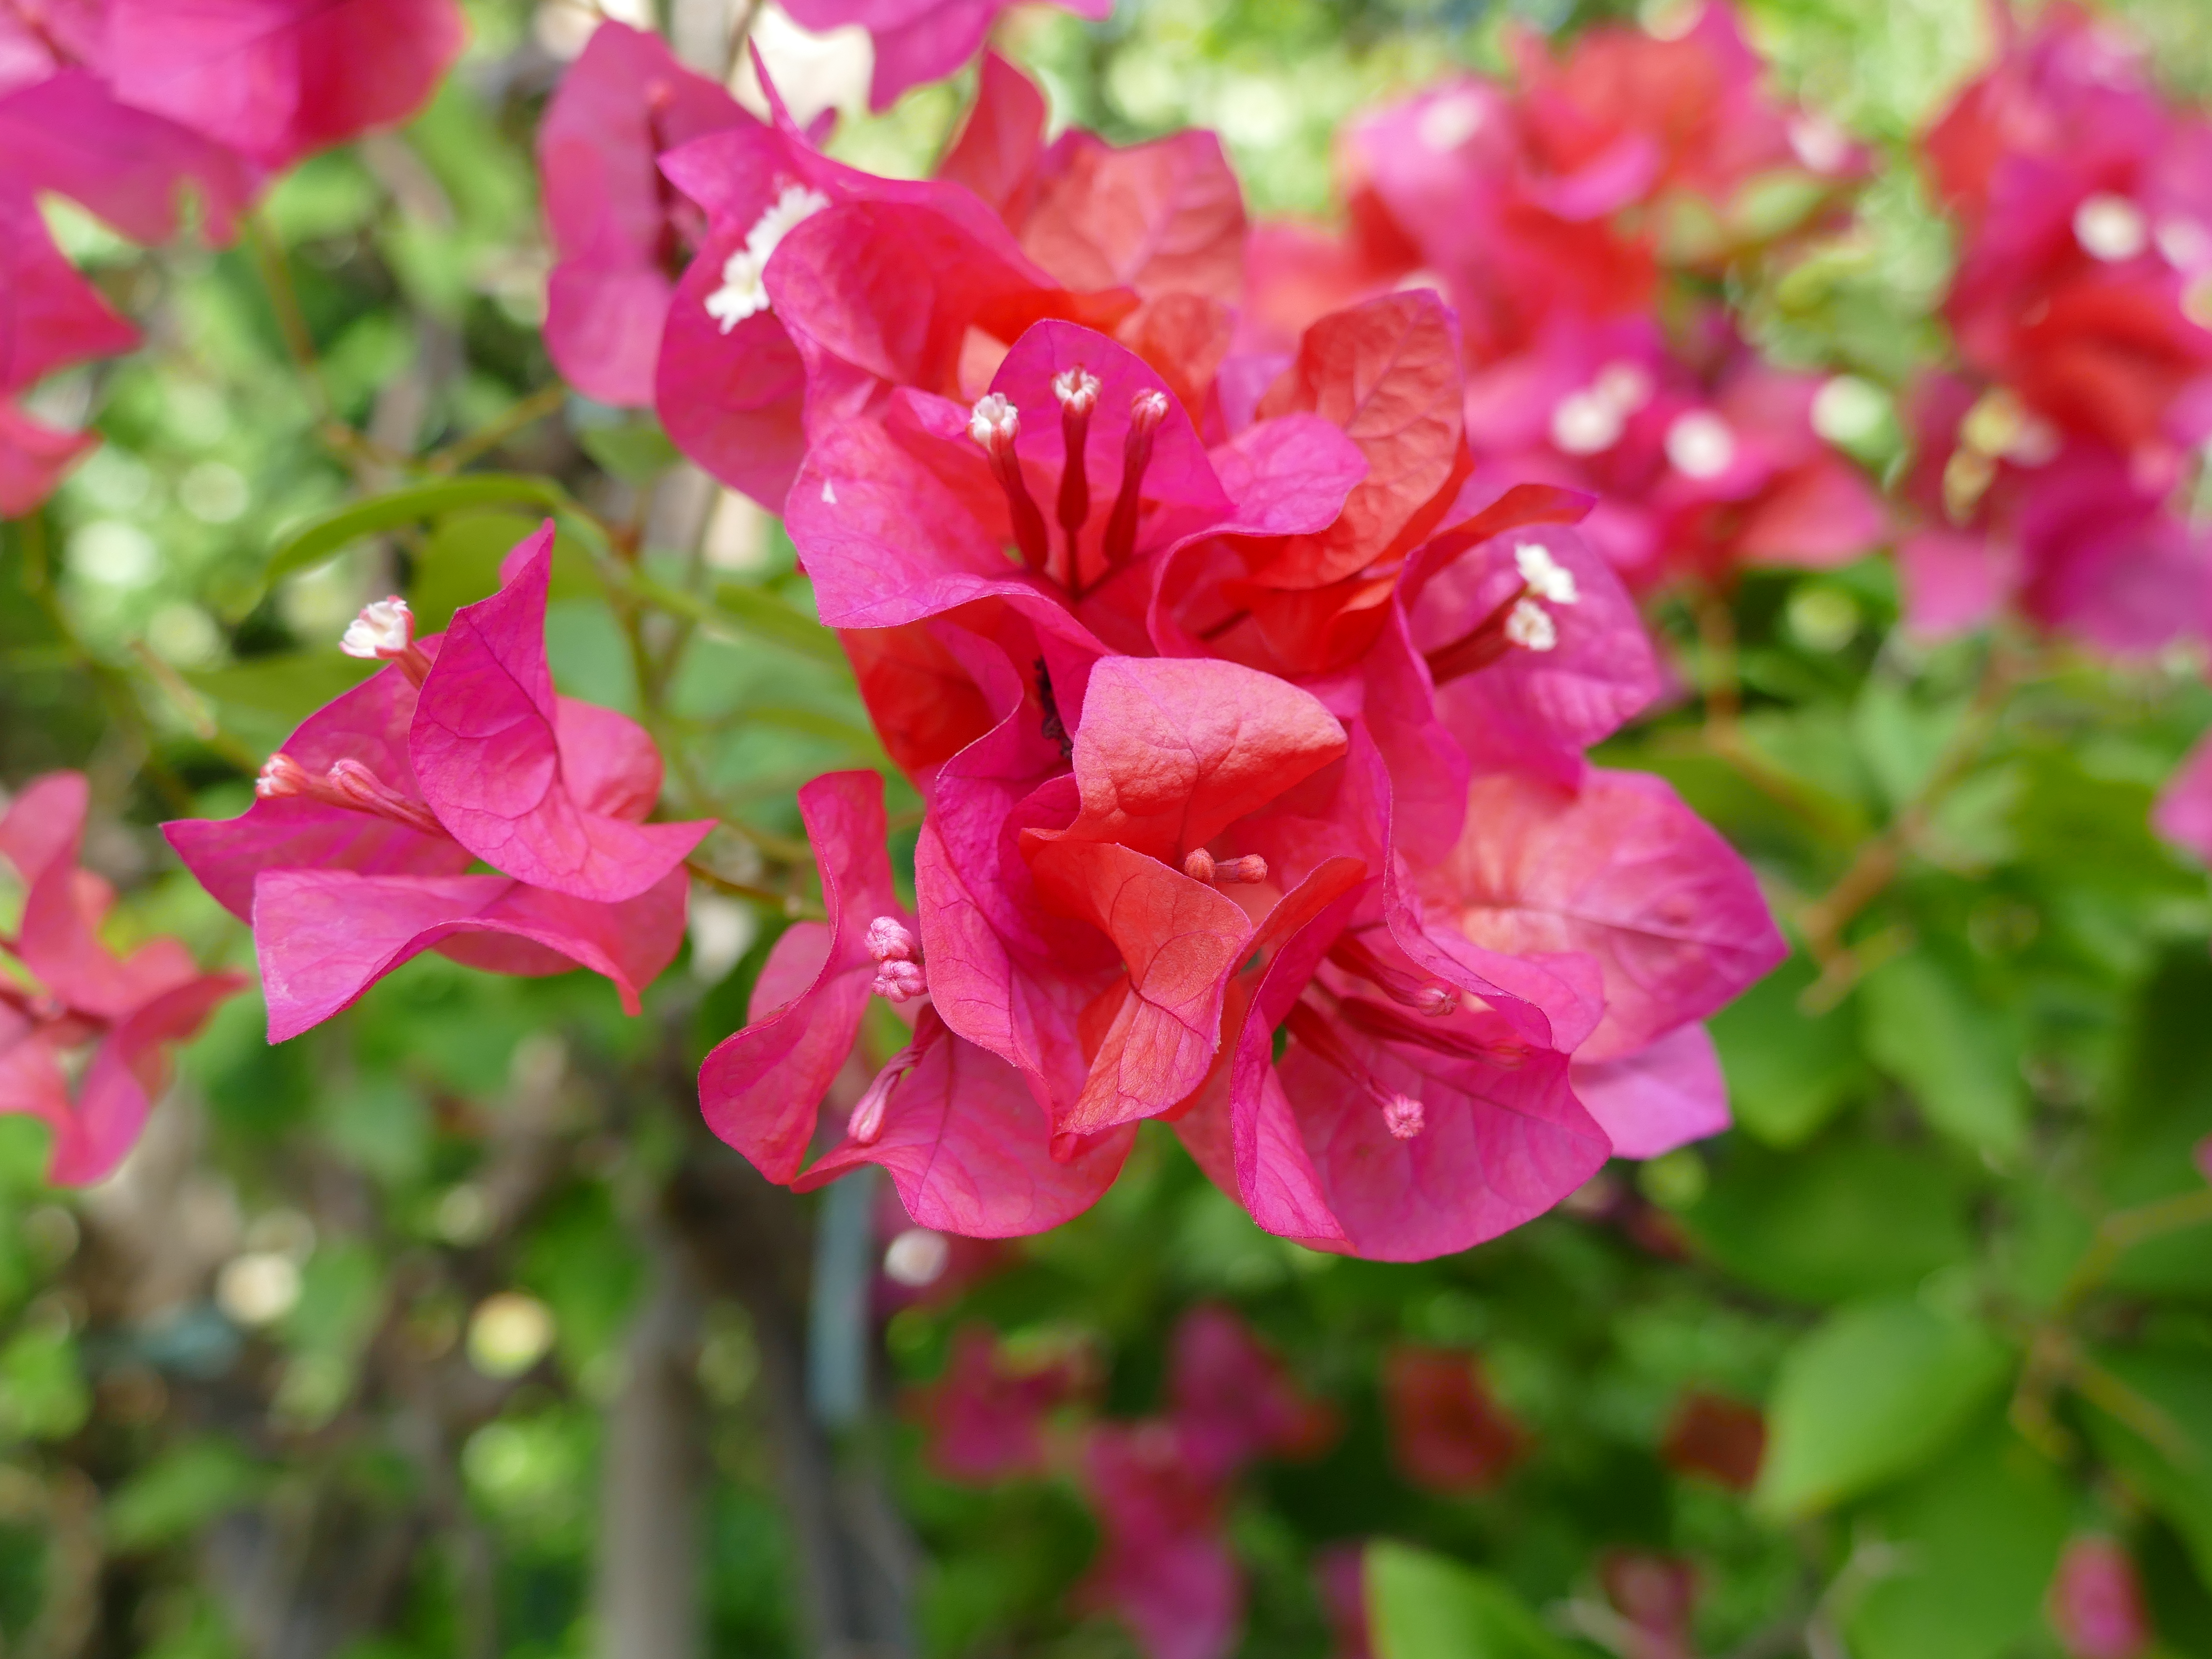
flower, flowering plant, petal, plant, pink, bougainvillea, four o clock family, four o clock flower, annual plant, perennial plant